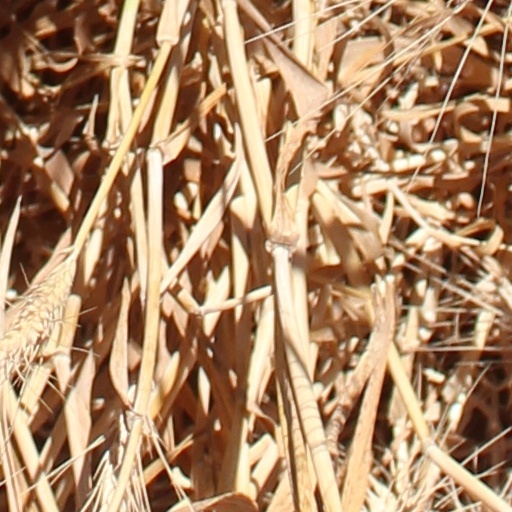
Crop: wheat